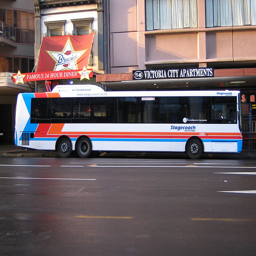
A long white bus stopped at a bus stop.
A large city bus is stopped alone a city street.
A large city bus parked outside an apartment building.
A large long-distance bus parked by the side of a street.
a coach bus is parked in front of  a diner.